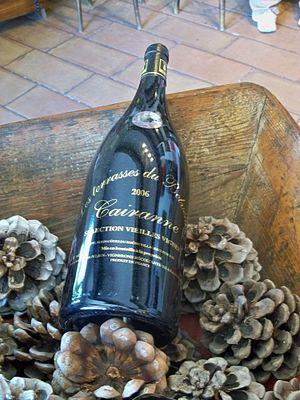
Sélection des vieilles vignes, Cairanne AOC
Vieille vigne ou vieilles vignes est un terme couramment utilisé sur les étiquettes de vin pour indiquer que celui-ci est le produit de vignes réputées âgées. Cette notification découle de la conviction générale que les vieilles vignes, dans de bonnes conditions de vinification, donnent un meilleur vin. Cependant, en France, en Europe et aux États-Unis, tout comme dans la plupart des pays, il n'a pas de définition légale ni même d'accord sur le concept de « vieille vigne ».